Neuville-en-Beaumont

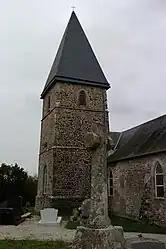
The church in Neuville-en-Beaumont

Neuville-en-Beaumont is a commune in the Manche department in Normandy in north-western France.